Stefan Heym

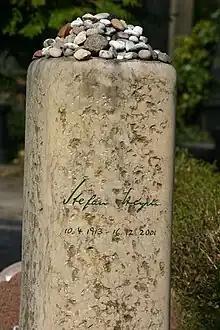
Stefan Heym's grave

In the years after reunification, Heym was critical of what he saw as the discrimination against East Germans in their integration into the Federal Republic, and argued for a socialist alternative to the capitalism of the reunited Germany. At the 1994 German federal election, Heym stood as an independent on the Open List of the then Party of Democratic Socialism (PDS), but won direct election to the Bundestag by winning the seat of Berlin-Mitte/Prenzlauer Berg (discontinued after 1998, Berlin-Friedrichshain-Kreuzberg – Prenzlauer Berg East being one successor).